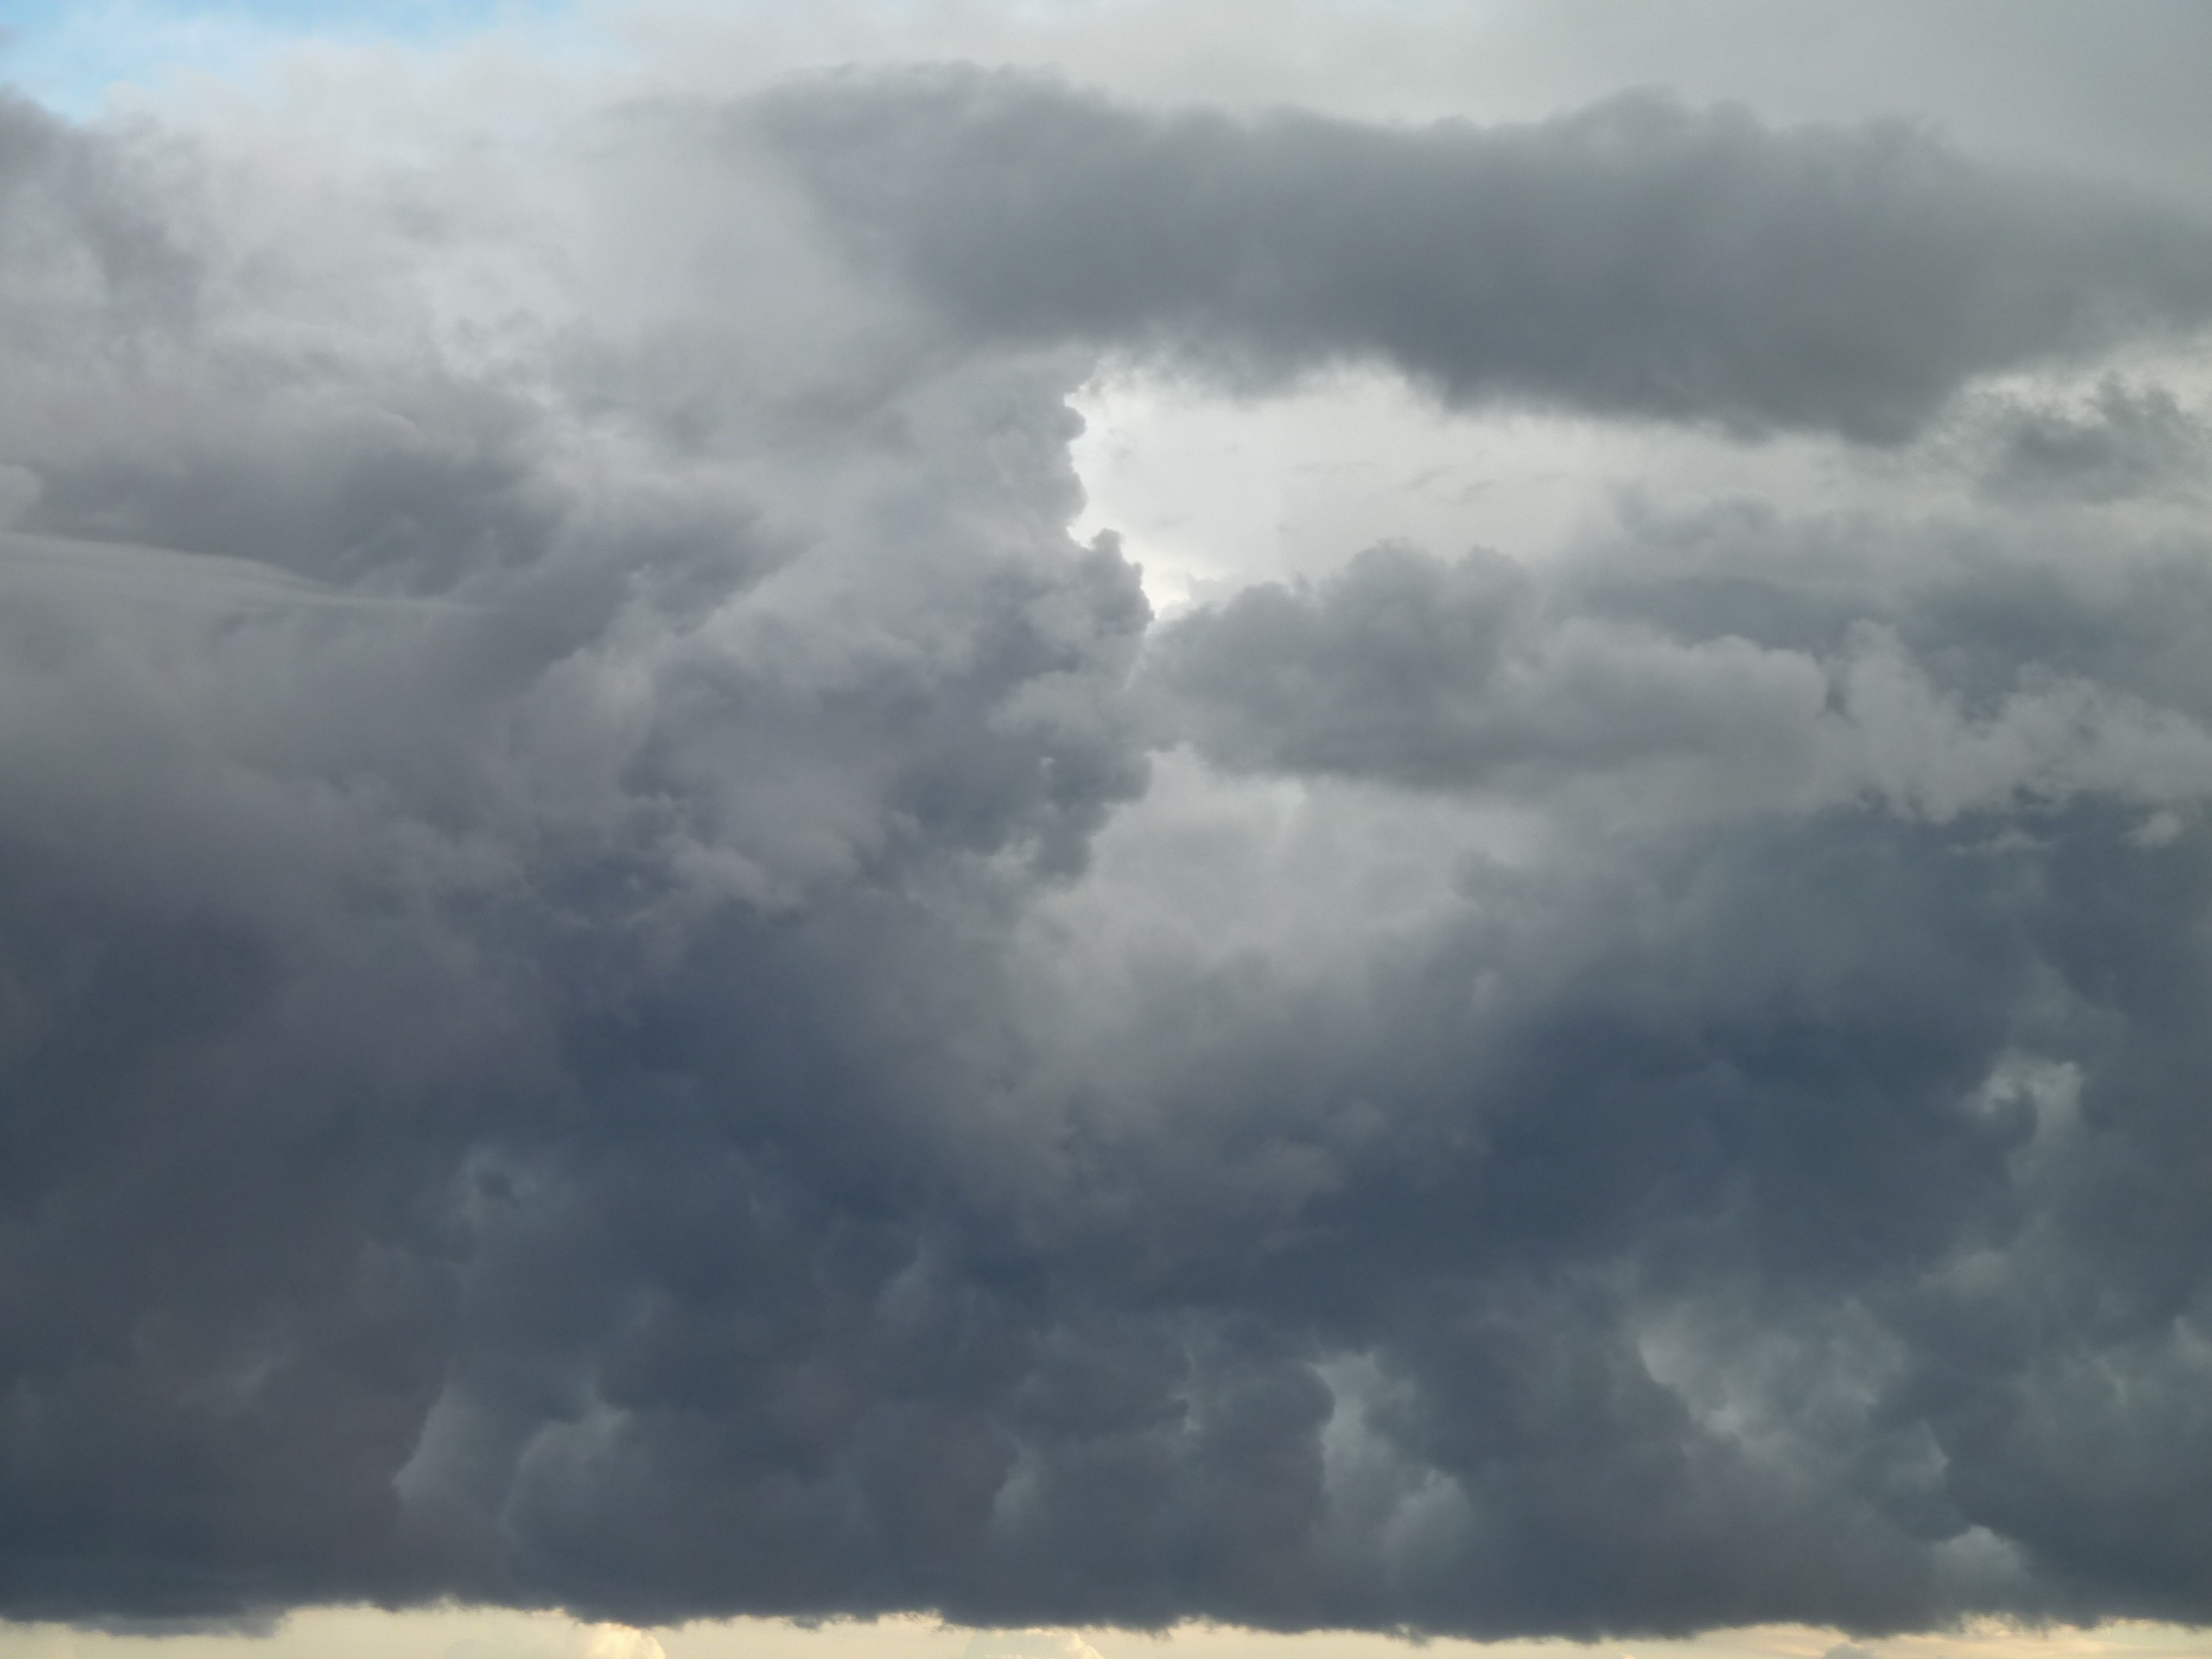
cloud, sky, cloudy, wind, atmosphere, weather, storm, cumulus, grey, clouds, climate, thunderstorm, meteorological phenomenon, wind wave